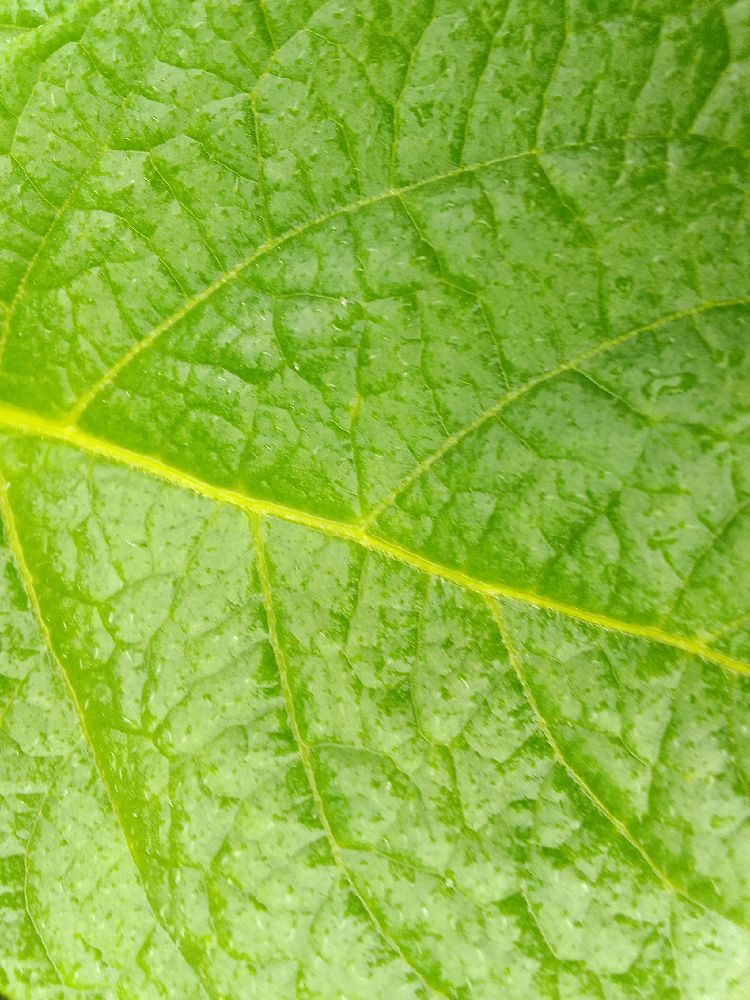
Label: Healthy